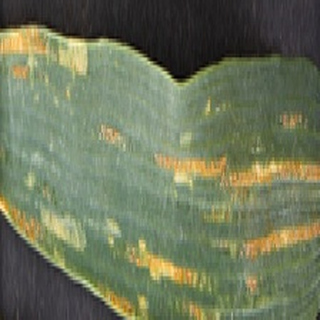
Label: wheat_yellow_rust